153rd Infantry Regiment (United States)

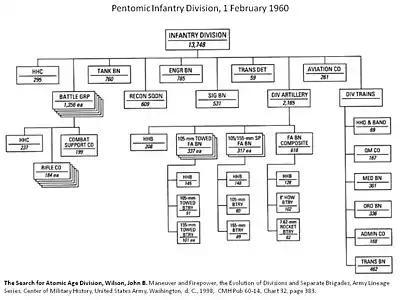
Organizational chart as of 1960

The newly formed 1st Arkansas Volunteer Infantry did not see combat during the Spanish–American War. The regiment, commanded by Colonel Elias Chandler, along with the 2nd Arkansas Volunteer Infantry was sent to Camp George H. Thomas at Chickamauga Park, Georgia in May 1898. The 1st Arkansas Volunteer Infantry was still there participating in basic training when the war effectively ended with the fall of Cuba and the signing of an armistice in early August. The 1st Arkansas Volunteer Infantry mustered out of Federal Service on 25 October 1899 at Little Rock, Arkansas.